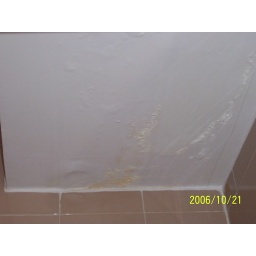
This is the roof of our guest bathroom. It is clearly caused by water leakage from above.